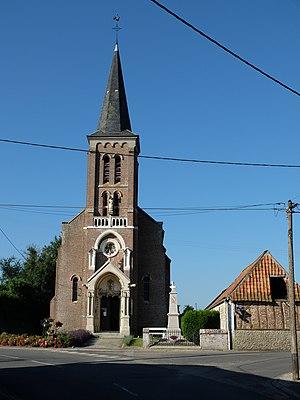
Vue de l'église Saint-Walloy de Beaumerie-Saint-Martin.
Beaumerie-Saint-Martin est une commune française située dans le département du Pas-de-Calais en région Hauts-de-France.